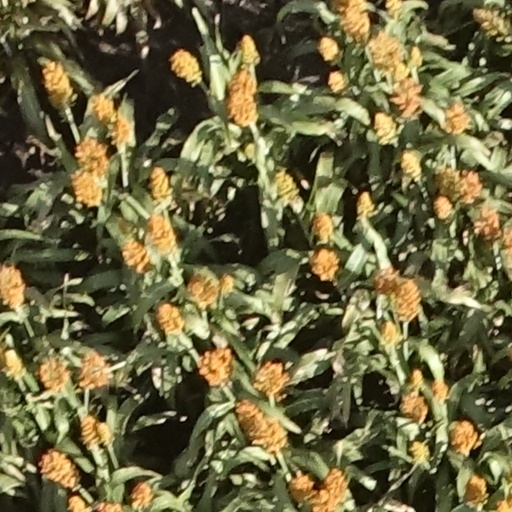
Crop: sorghum